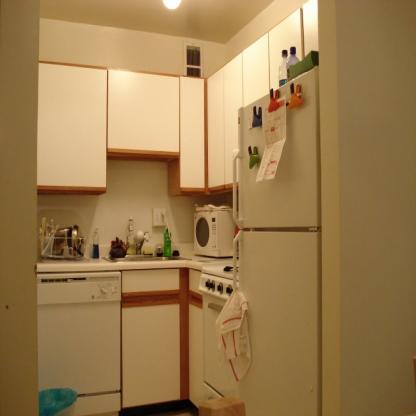
Scene: Indoor